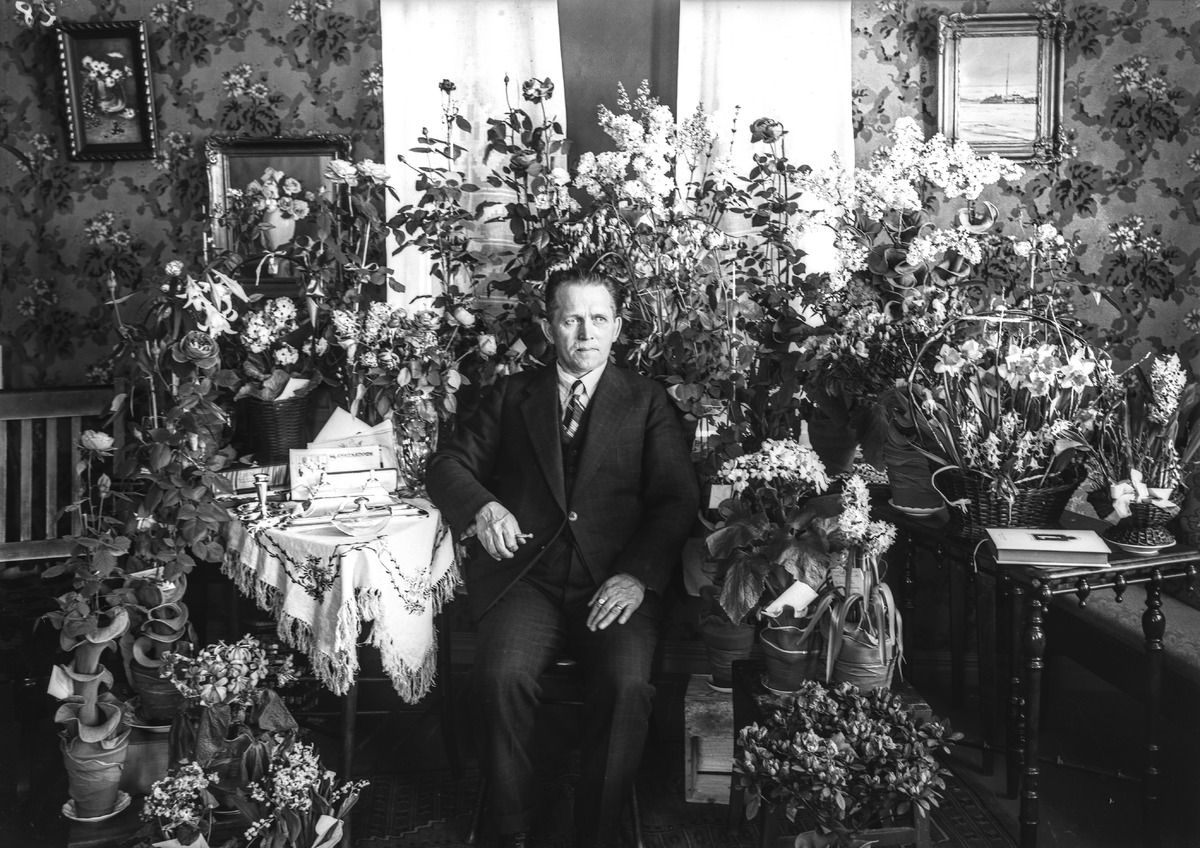
Rakennusmestari A. N. Haaranen 50-vuotispäivänään
Contractor A. N. Haaranen on his 50th birthday
sisällön kuvaus: Rakennusmestari A. N. Haaranen 50-vuotispäivänään 11.4.1931. content description: Contractor A. N. Haaranen on his 50th birthday on April 11, 1931.
Vuosi: 1931
Paikka: , Suomi, Suomi
Aiheet: Haaranen, A. N.; kokokuva; ulkokuva; rakennusmestarit; syntymäpäivät; contractors; birthdays